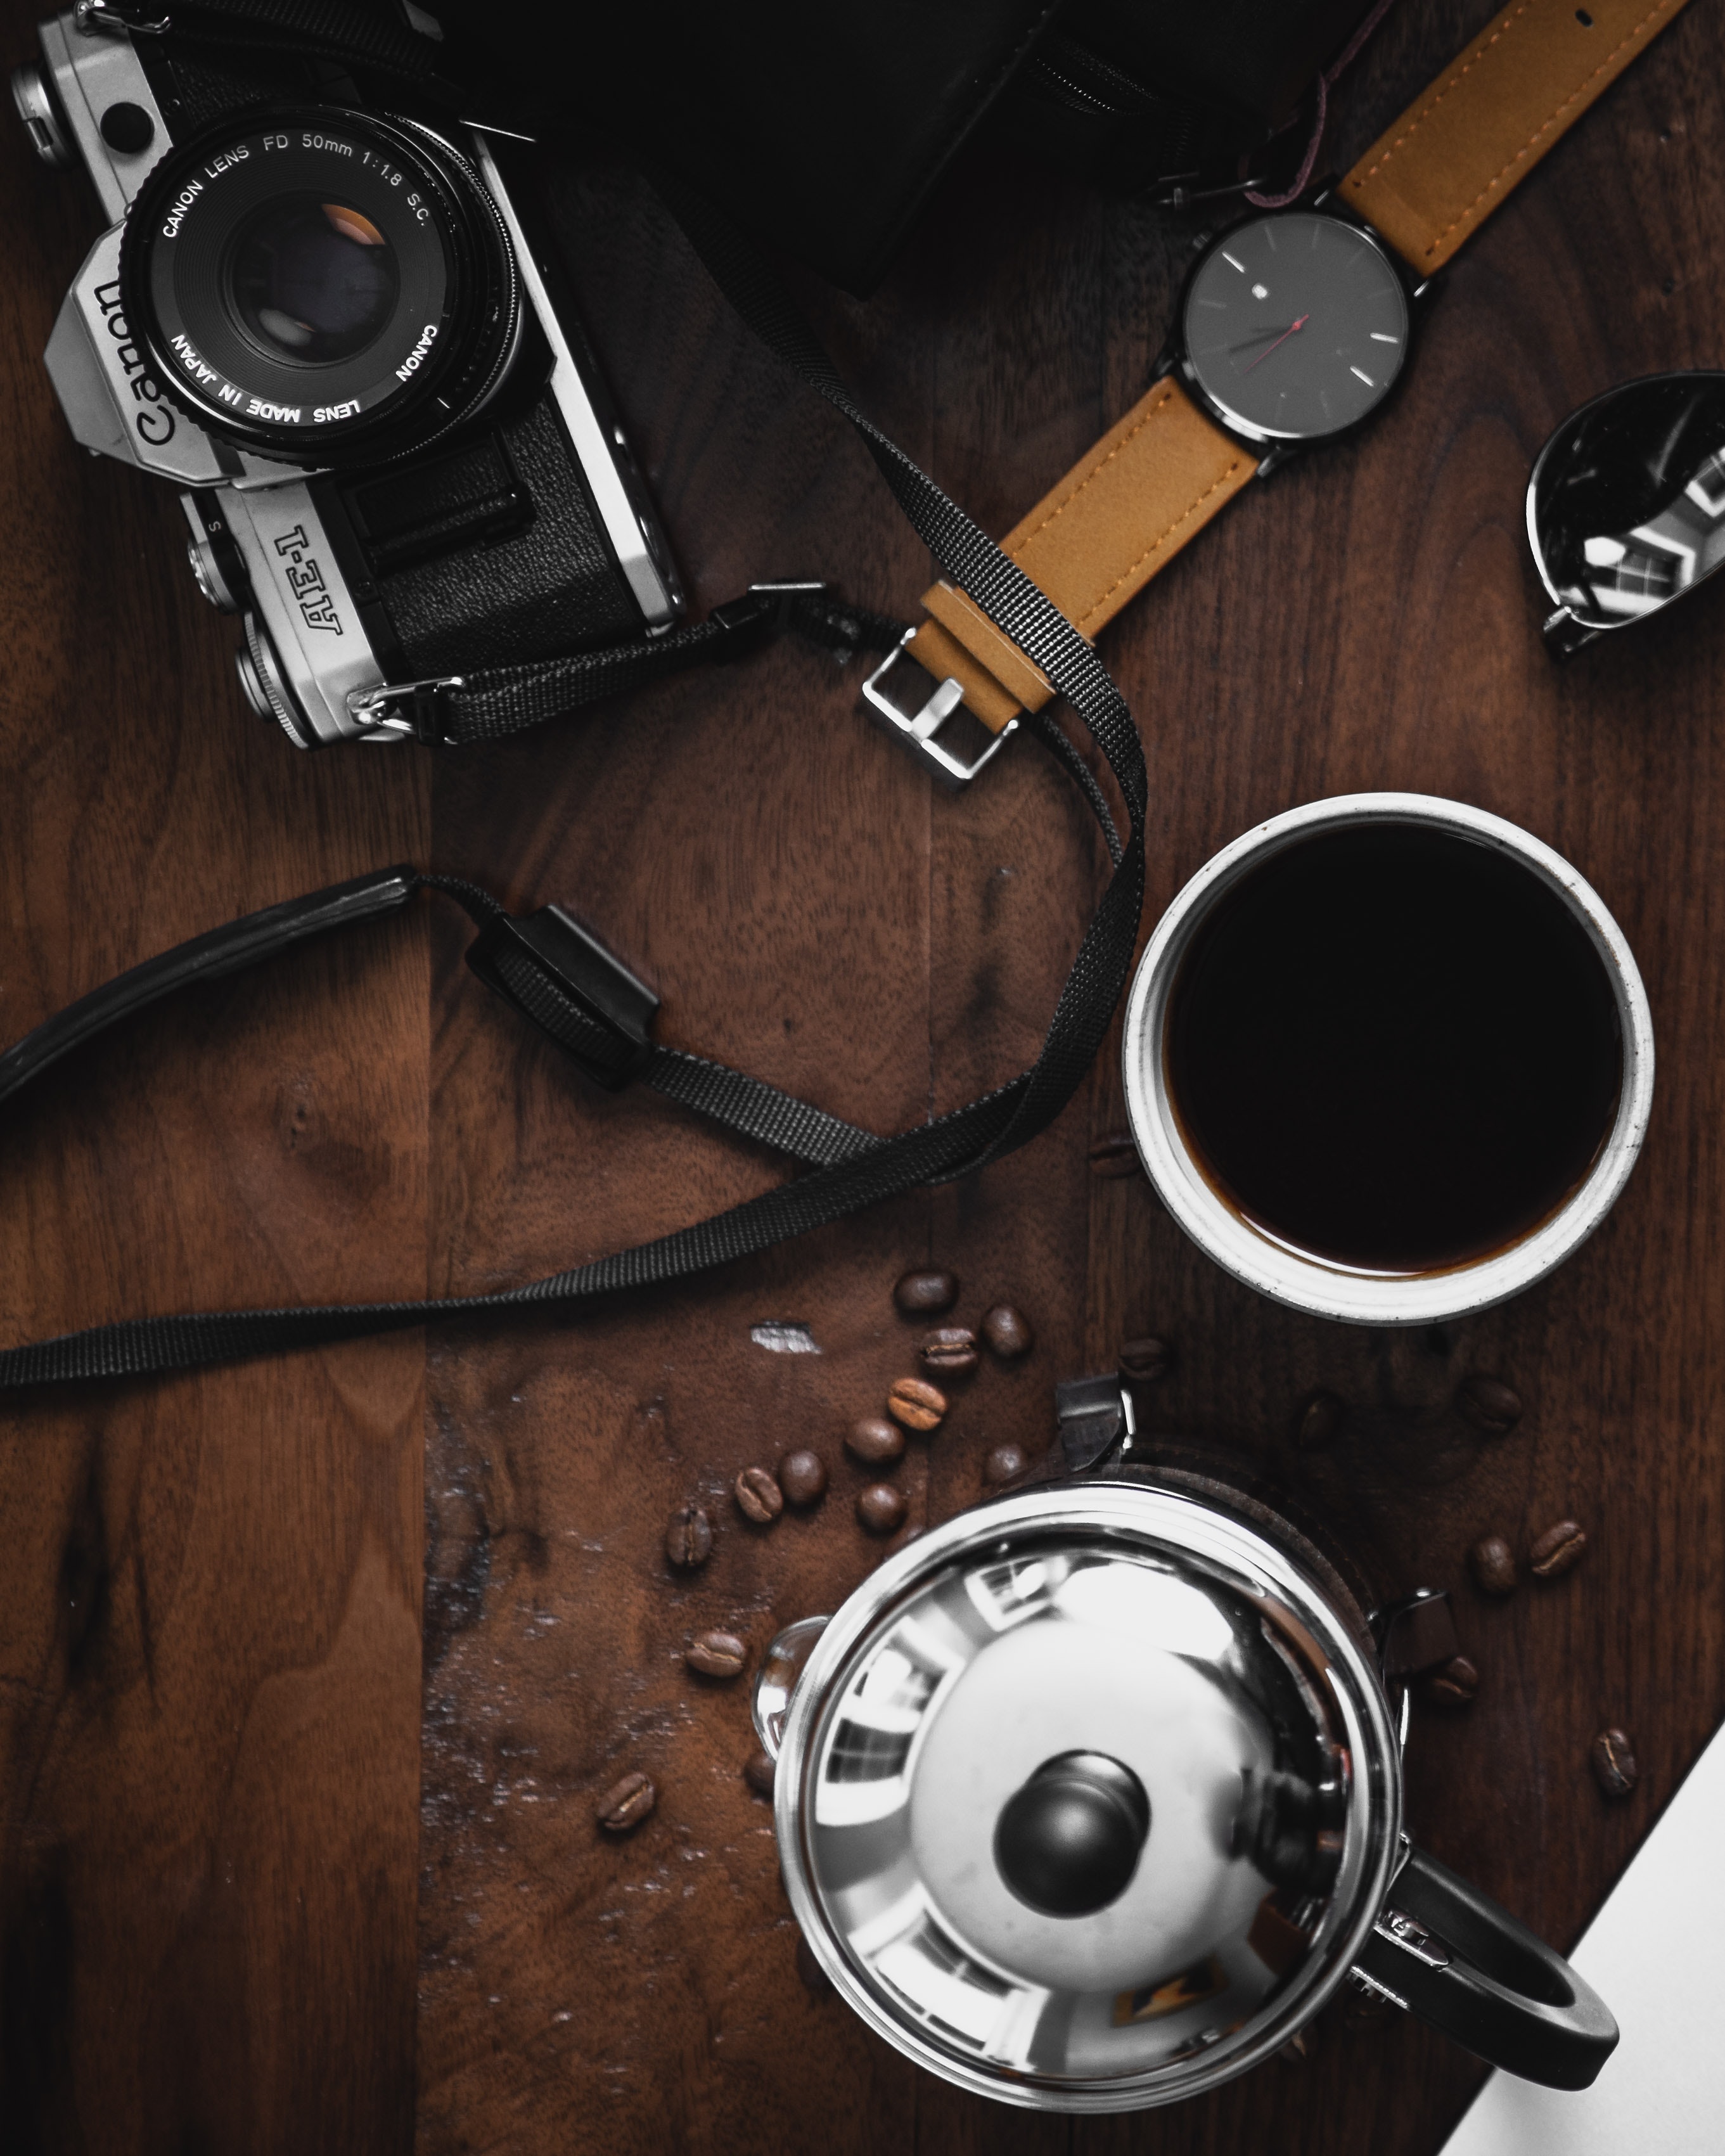
electronics, photography, strap, still life photography, camera